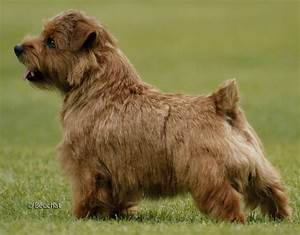
Label: dog